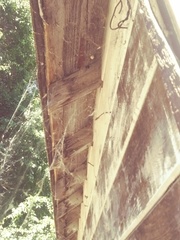
Species: Lactrodectus_hesperus